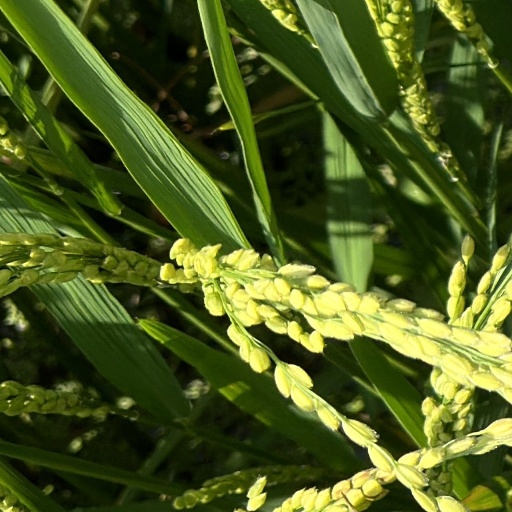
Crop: rice